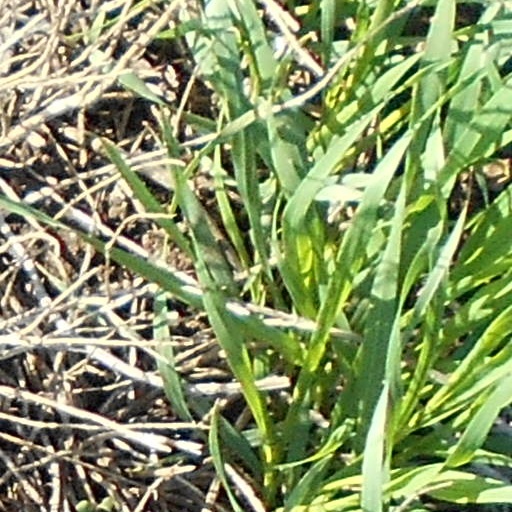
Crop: wheat